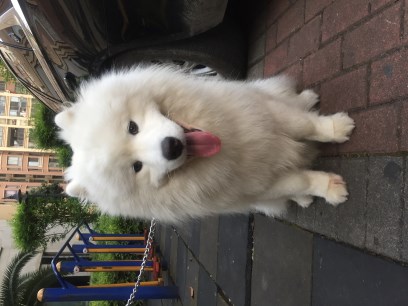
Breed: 2192-n000088-Samoyed